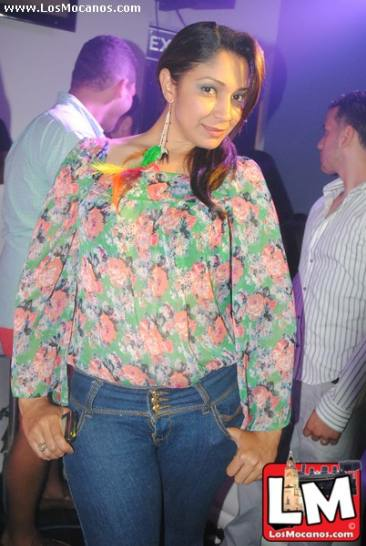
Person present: Yes